Konstantin Zimulka

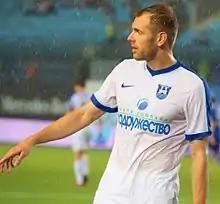
Zimulka with Baltika in 2016

Konstantin Aleksandrovich Zimulka (born 18 November 1983) is a Russian former professional football player.